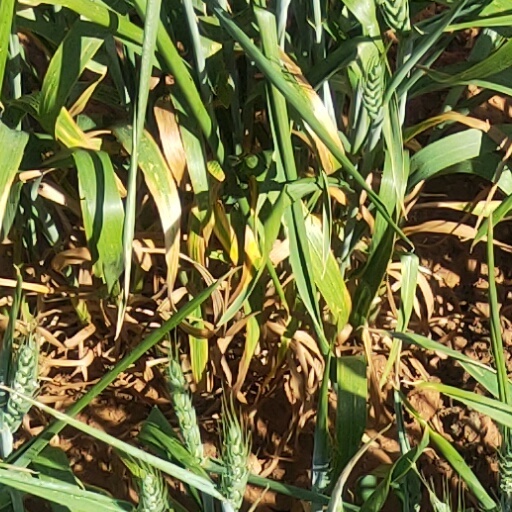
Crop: wheat